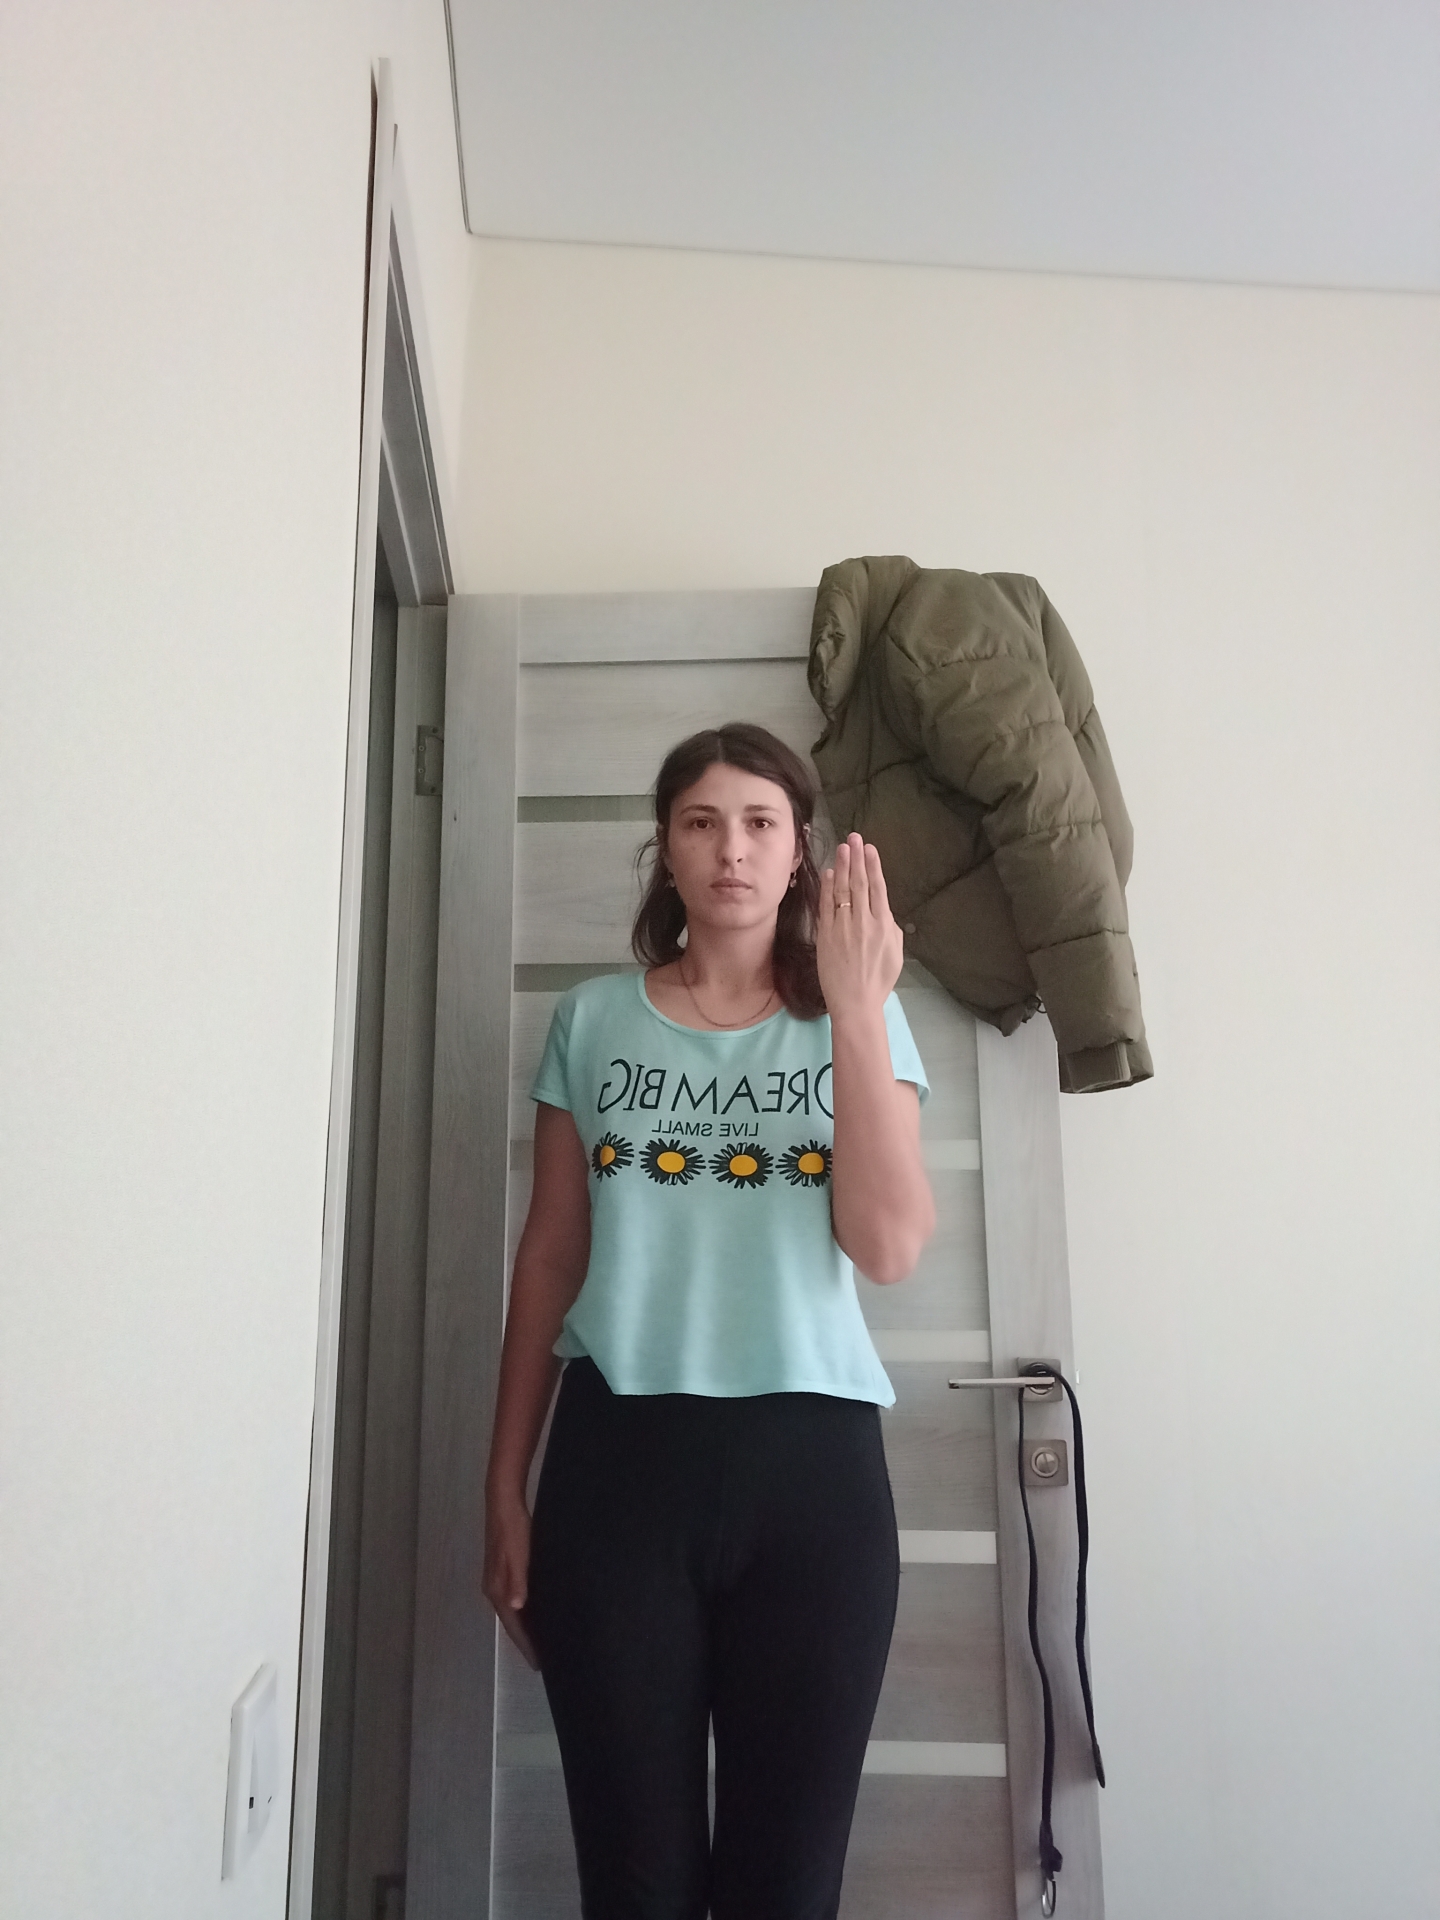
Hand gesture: stop_inverted